Dziwnówek

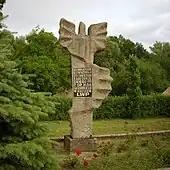
Monument to the 5th Kołobrzeg Infantry Regiment of the Polish Army

The oldest known mention of the village dates back to 1503. It was a small fishing village. From 1871 to 1945 it was part of Germany, known in German as "Klein Dievenow". In the final stages of World War II, in March 1945, the was fought between the Polish and German armies. The then second lieutenant and future head of state Wojciech Jaruzelski commanded a reconnaissance unit in the 5th Infantry Regiment of the 2nd Division of the Polish Army. After the Polish victory the symbolic ceremony of Poland's Wedding to the Sea took place in Dziwnówek on March 15. In 1975 a monument to the soldiers of the of the 2nd Infantry Division was unveiled in the village.